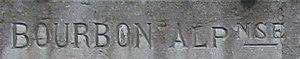
Monument aux morts de Saint-Setiers
Saint-Setiers est une commune française située dans le département de la Corrèze, en région Nouvelle-Aquitaine.